Balearic Islands

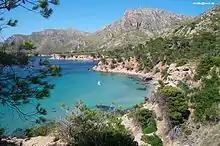

The main islands of the autonomous community are Majorca ("Mallorca"), Menorca/Minorca ("Menorca"), Ibiza ("Eivissa/Ibiza"), and Formentera, all popular tourist destinations. Amongst the minor islands is Cabrera, the location of the Cabrera Archipelago Maritime-Terrestrial National Park. Neighbours: Algeria (south), Spain's Catalonia and Valencian Community (west), France's South (north), and France's Corsica as well as Italy's Sardinia (east). The Balearic Islands province has the longest coastline of any provinces in Spain, with a length of coastline 1,428 kilometres.